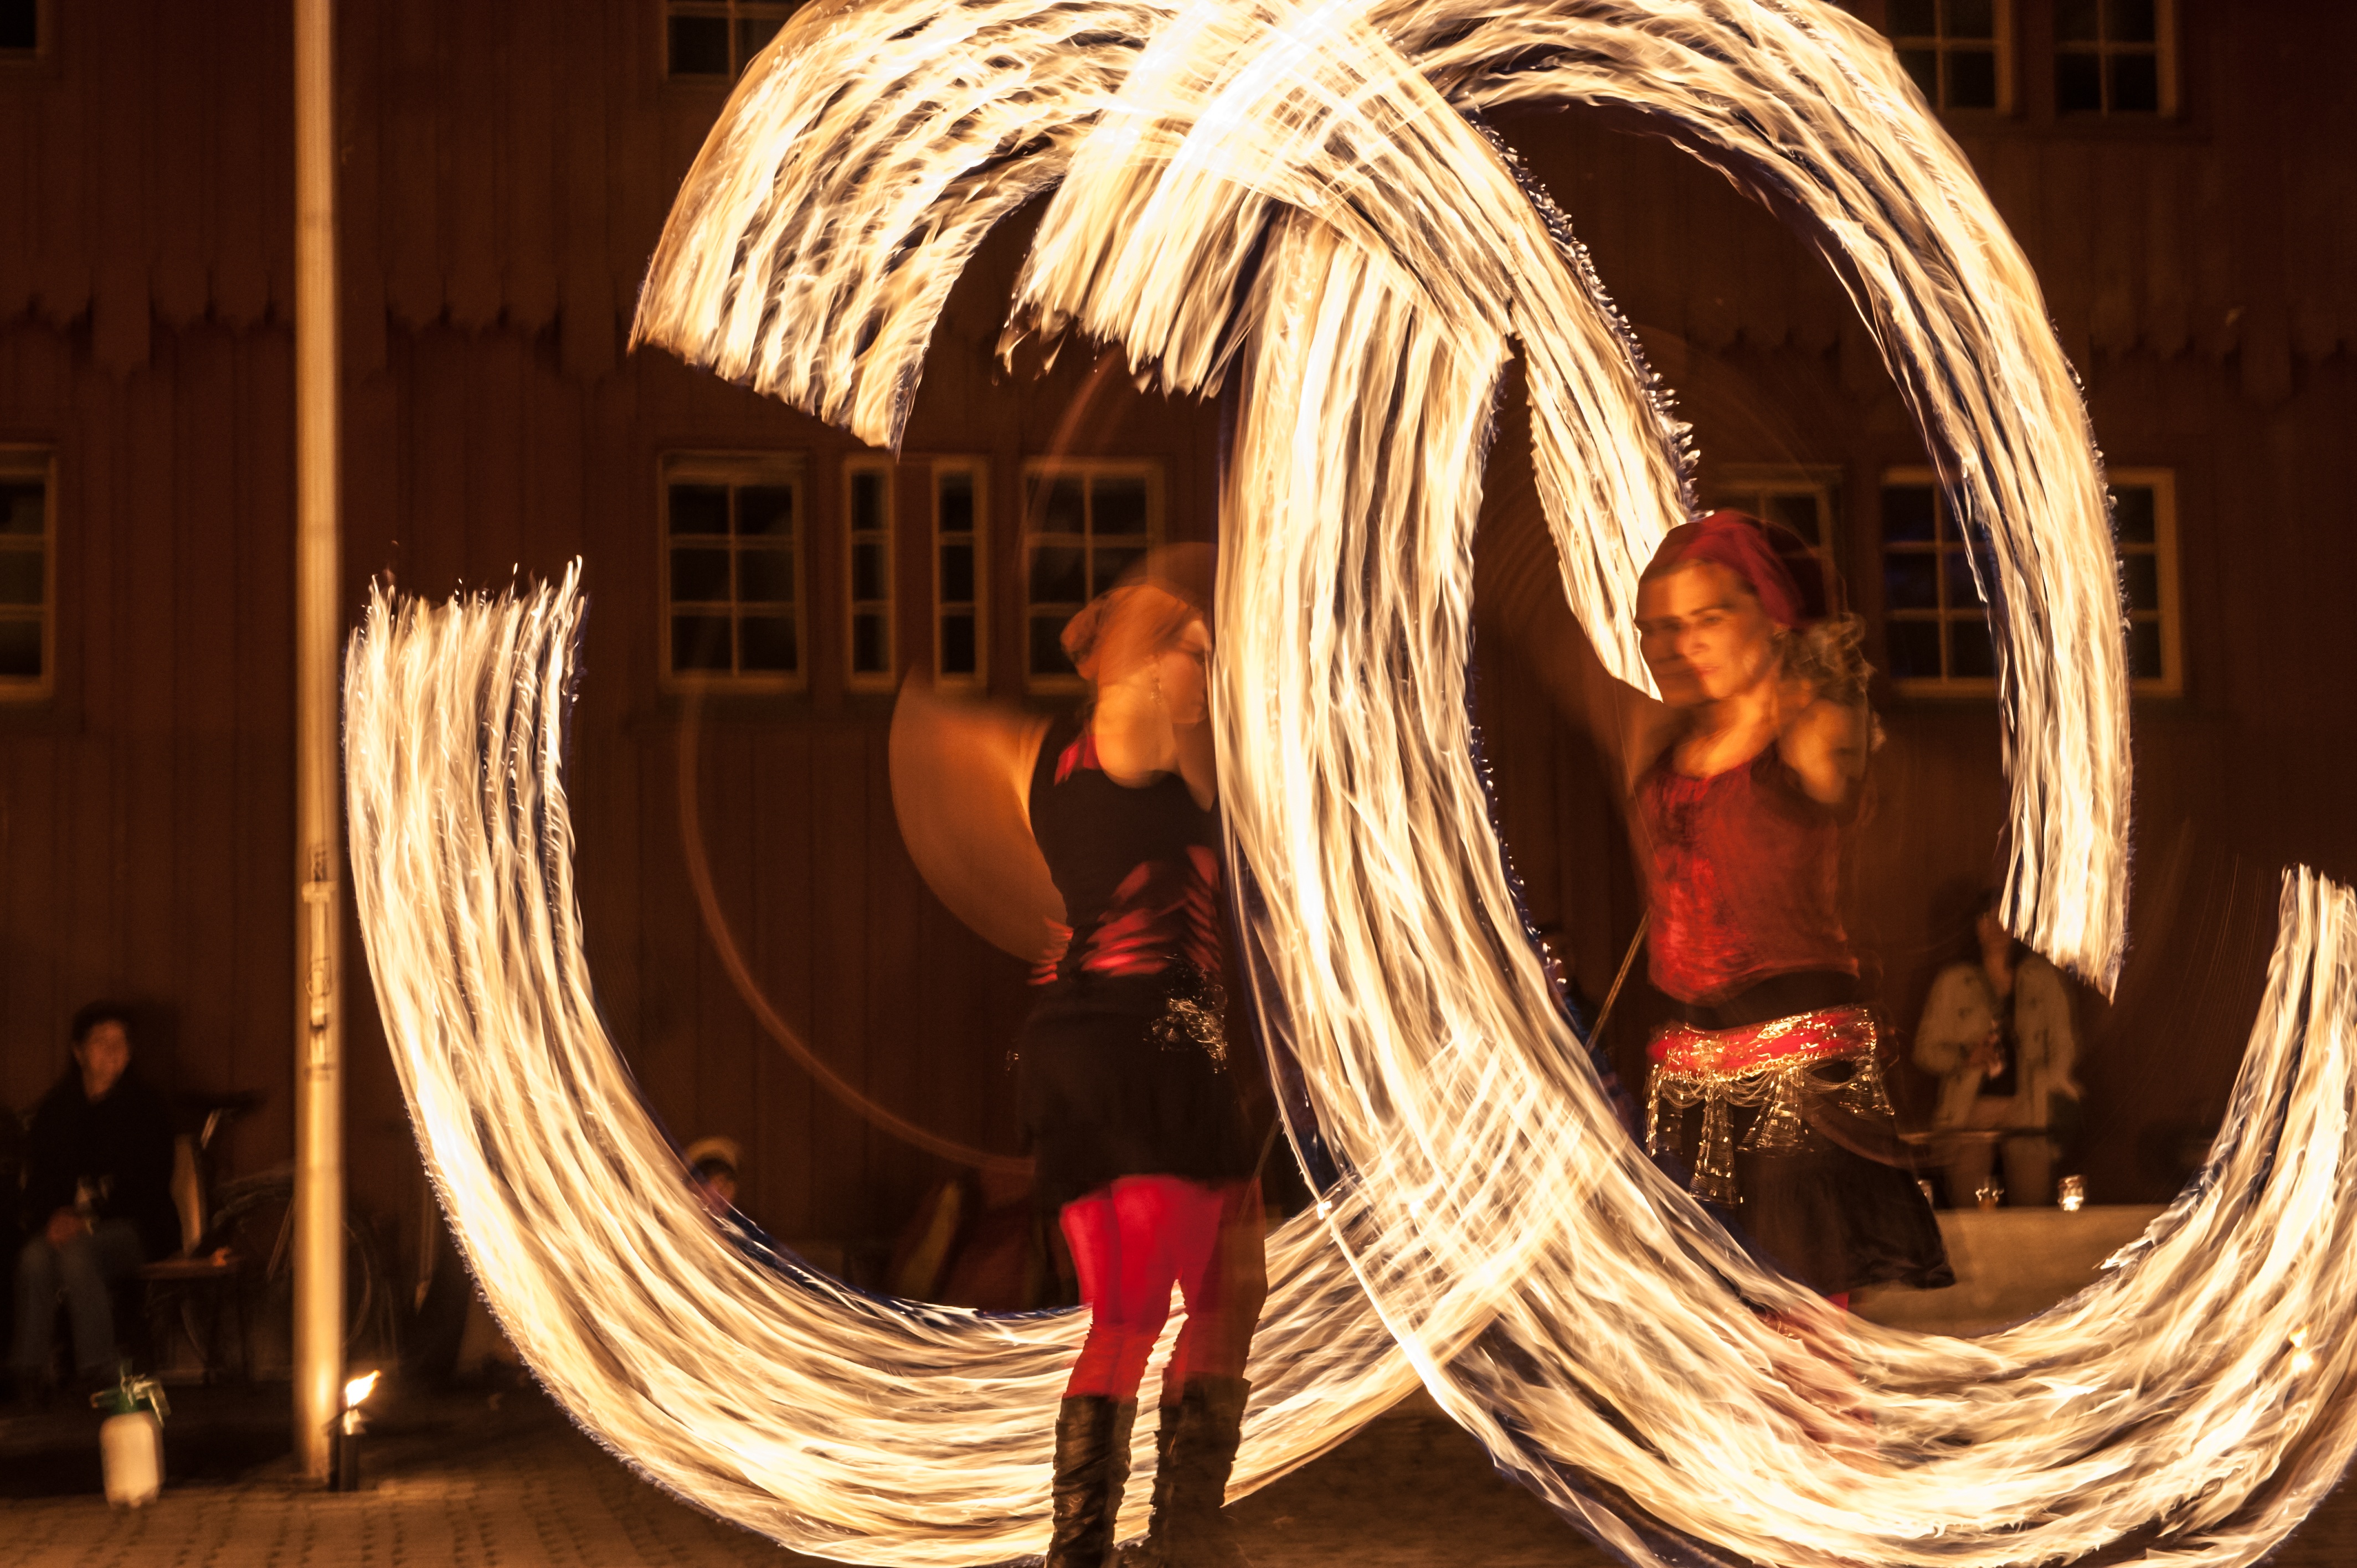
light, night, sparkler, evening, artist, fire, movement, christmas, swing, long exposure, christmas decoration, event, juggle, night photograph, street artists, tracer, poi, winterthur, torches